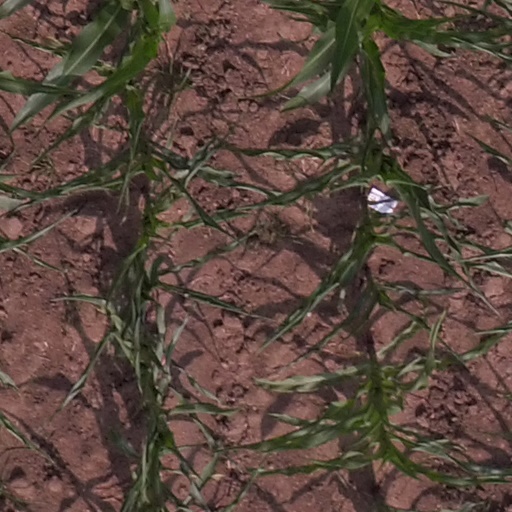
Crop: maize; corn